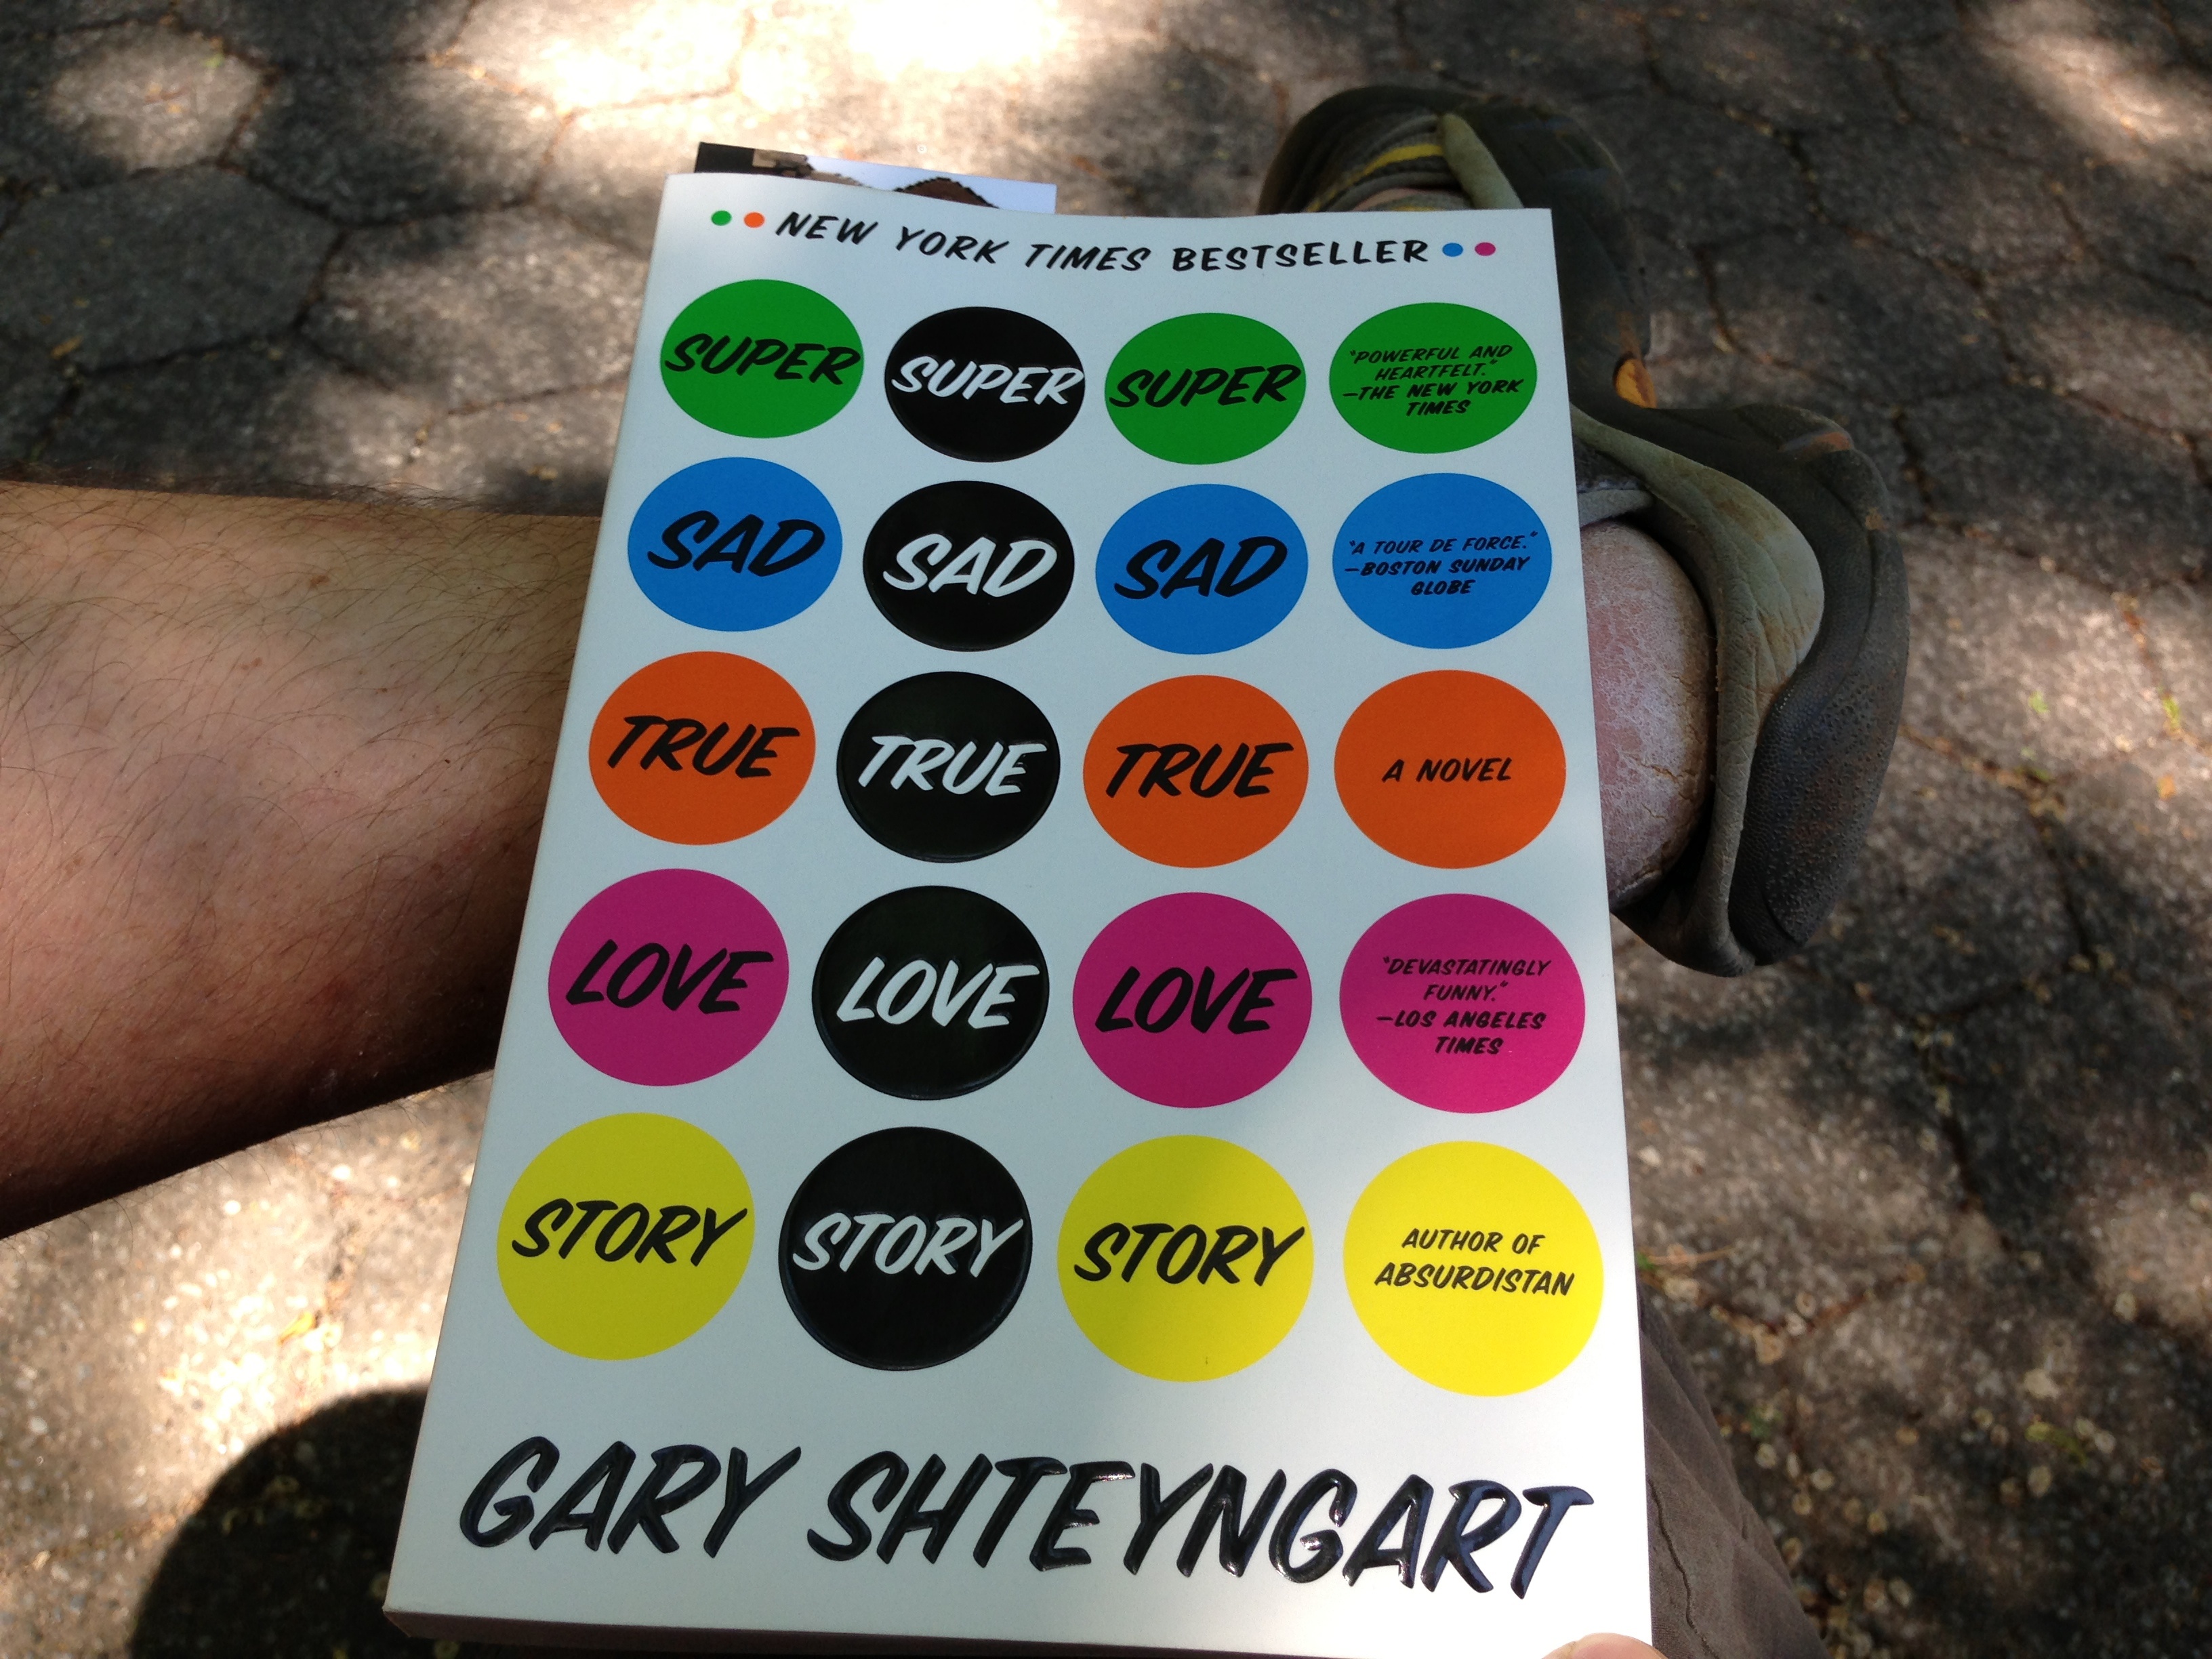
number, color, raildog